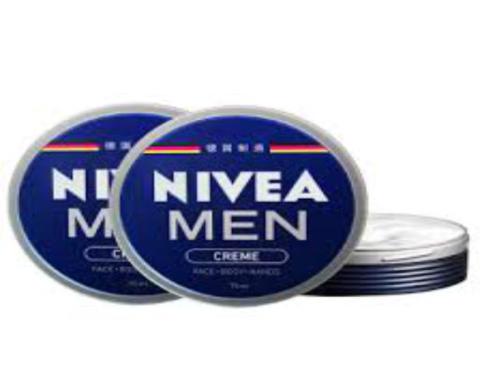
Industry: Necessities